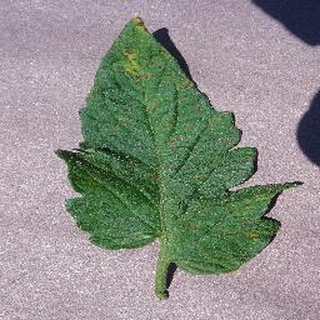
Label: tomato_septoria_leaf_spot